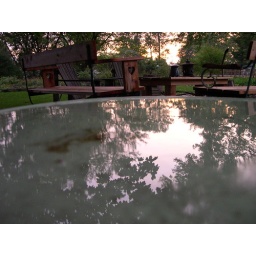
table in my parents yard with reflection of tree in rainwater.